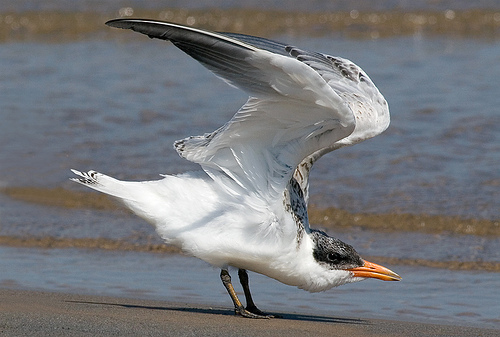
a large bird with curvy wings, and a white and gray feathers.
a white bird with a large orange beak and dark spots on its crown
this bird is white and black in color with a large orange beak and black eye ring.
this bird has a large white wing, an orange bill, and a black crown
this large white seabird has a long, orange beak for skimming the water, a dark head surrounded by a white belly and a dark, grey back.
this bird has a long orange pointed bill, white breast and side, and large white and black coverts and secondaries.
this bird is white and black in color, with a orange beak.
this is a white bird with a dark gray head with a yellow beak.
this large bird has an orange bill and a black crown but has a dazzling white throat and belly.
a waterfowl having grey and black speckled crown, large wings, and long orange bill.
Species: Caspian Tern